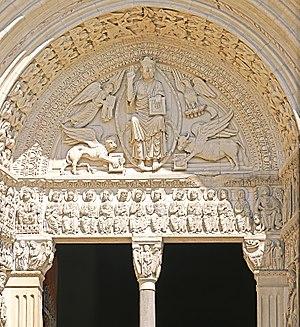
détail: le tympan ( le Christ et les Tétramorphes ), l'archivolte et le Collège des 12 Apôtres
L'architecture romane est le premier grand style créé au Moyen Âge en Europe après le déclin de la civilisation gréco-romaine. Son développement est pleinement établi vers 1060 mais les premiers signes de mutation sont différents suivant les régions et il n'y a pas de consensus sur une date des débuts qui vont du VIᵉ au XIᵉ siècle. L'architecture gothique est le style qui lui succède progressivement à partir du XIIe siècle.Le dynamisme monastique, de profondes aspirations religieuses et morales, la spiritualité des routes de pèlerinages dans une Europe rendue à la paix président à la naissance de l'art roman et contribuent à en faire un style vraiment neuf et doué d'une profonde originalité. La volonté de libérer l'Église de la tutelle de pouvoirs séculiers, les croisades, la reconquête chrétienne en Espagne avec l'effondrement du califat de Cordoue, la disparition du mécénat royal ou princier font de l'art roman l'art de toute la chrétienté médiévale.